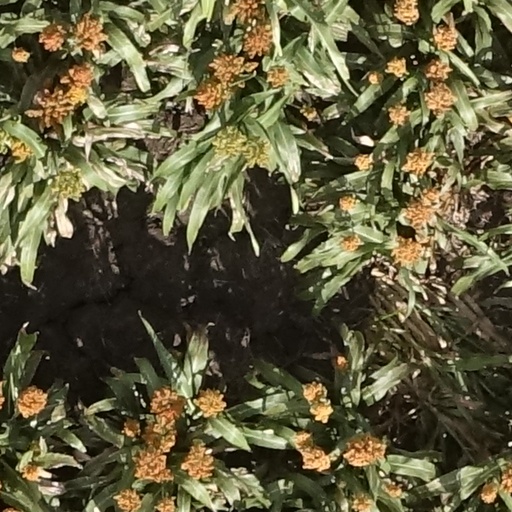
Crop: sorghum